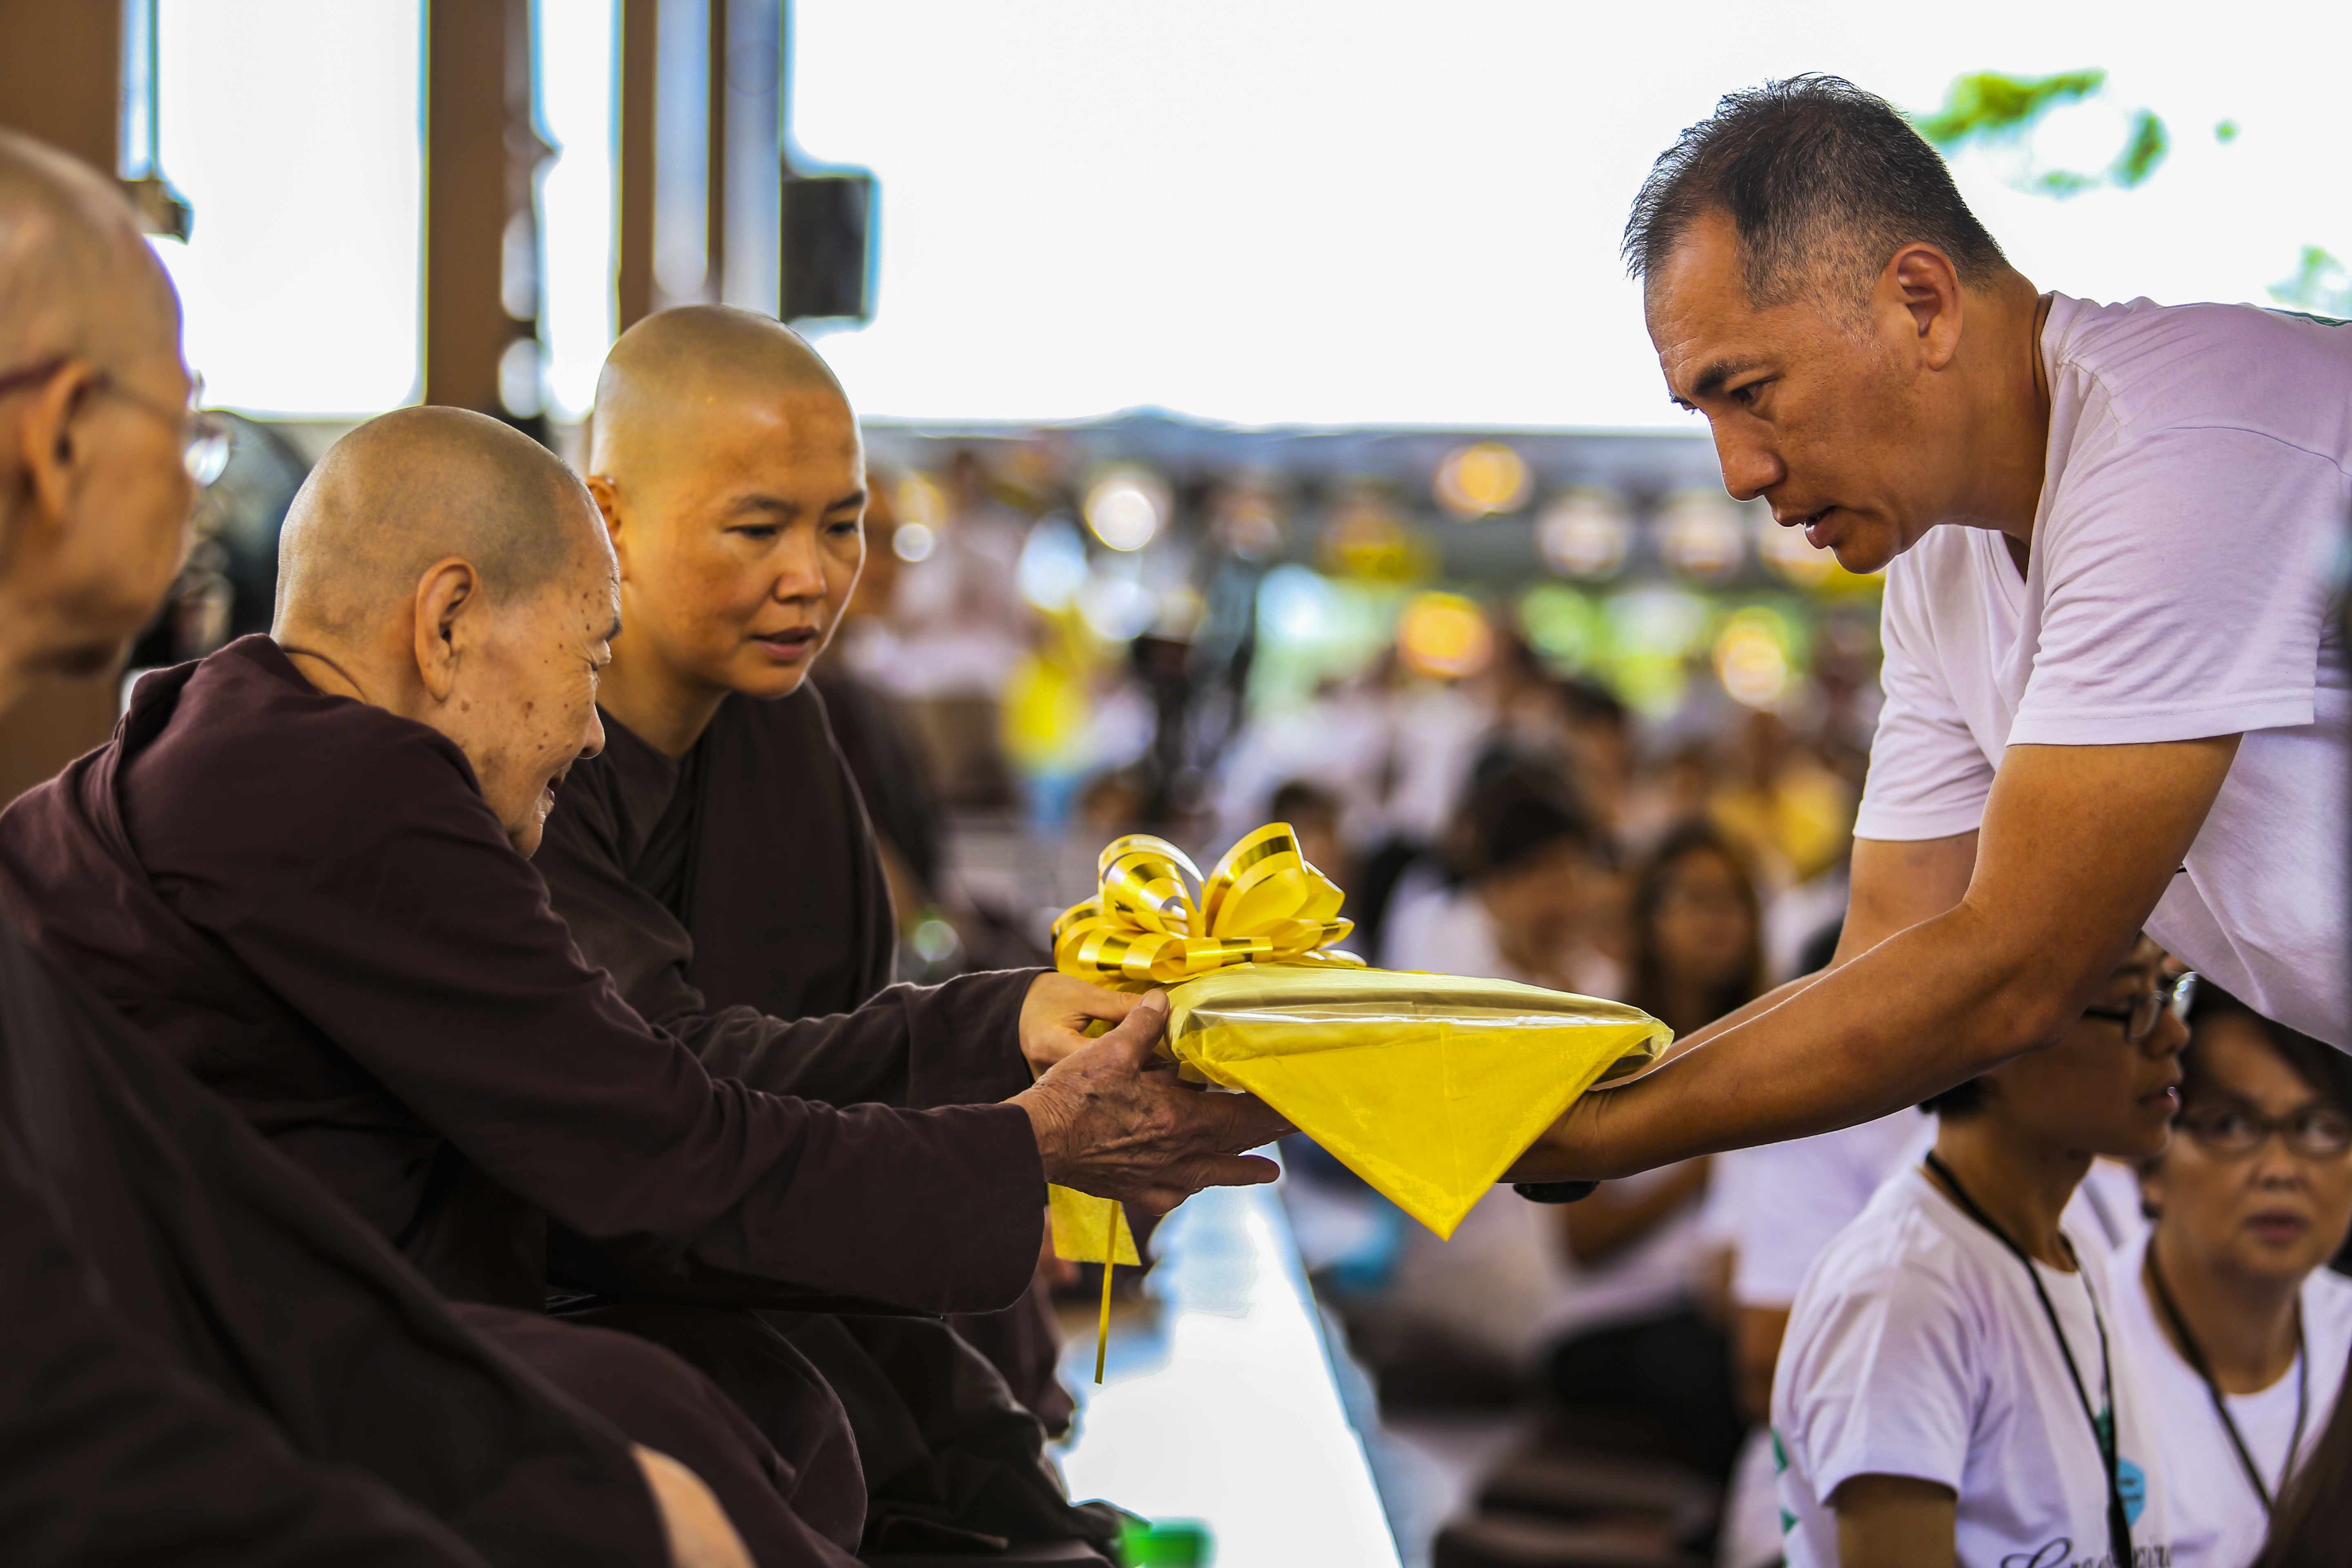
people, crowd, male, recreation, community, offering, buddhist, buddhism, religion, asia, yellow, conversation, robe, religious, fun, temple, faith, monastery, culture, tradition, theravada buddhism, traditional, cultural, spirituality, nuns, offering robe, kathina robe, sayalay